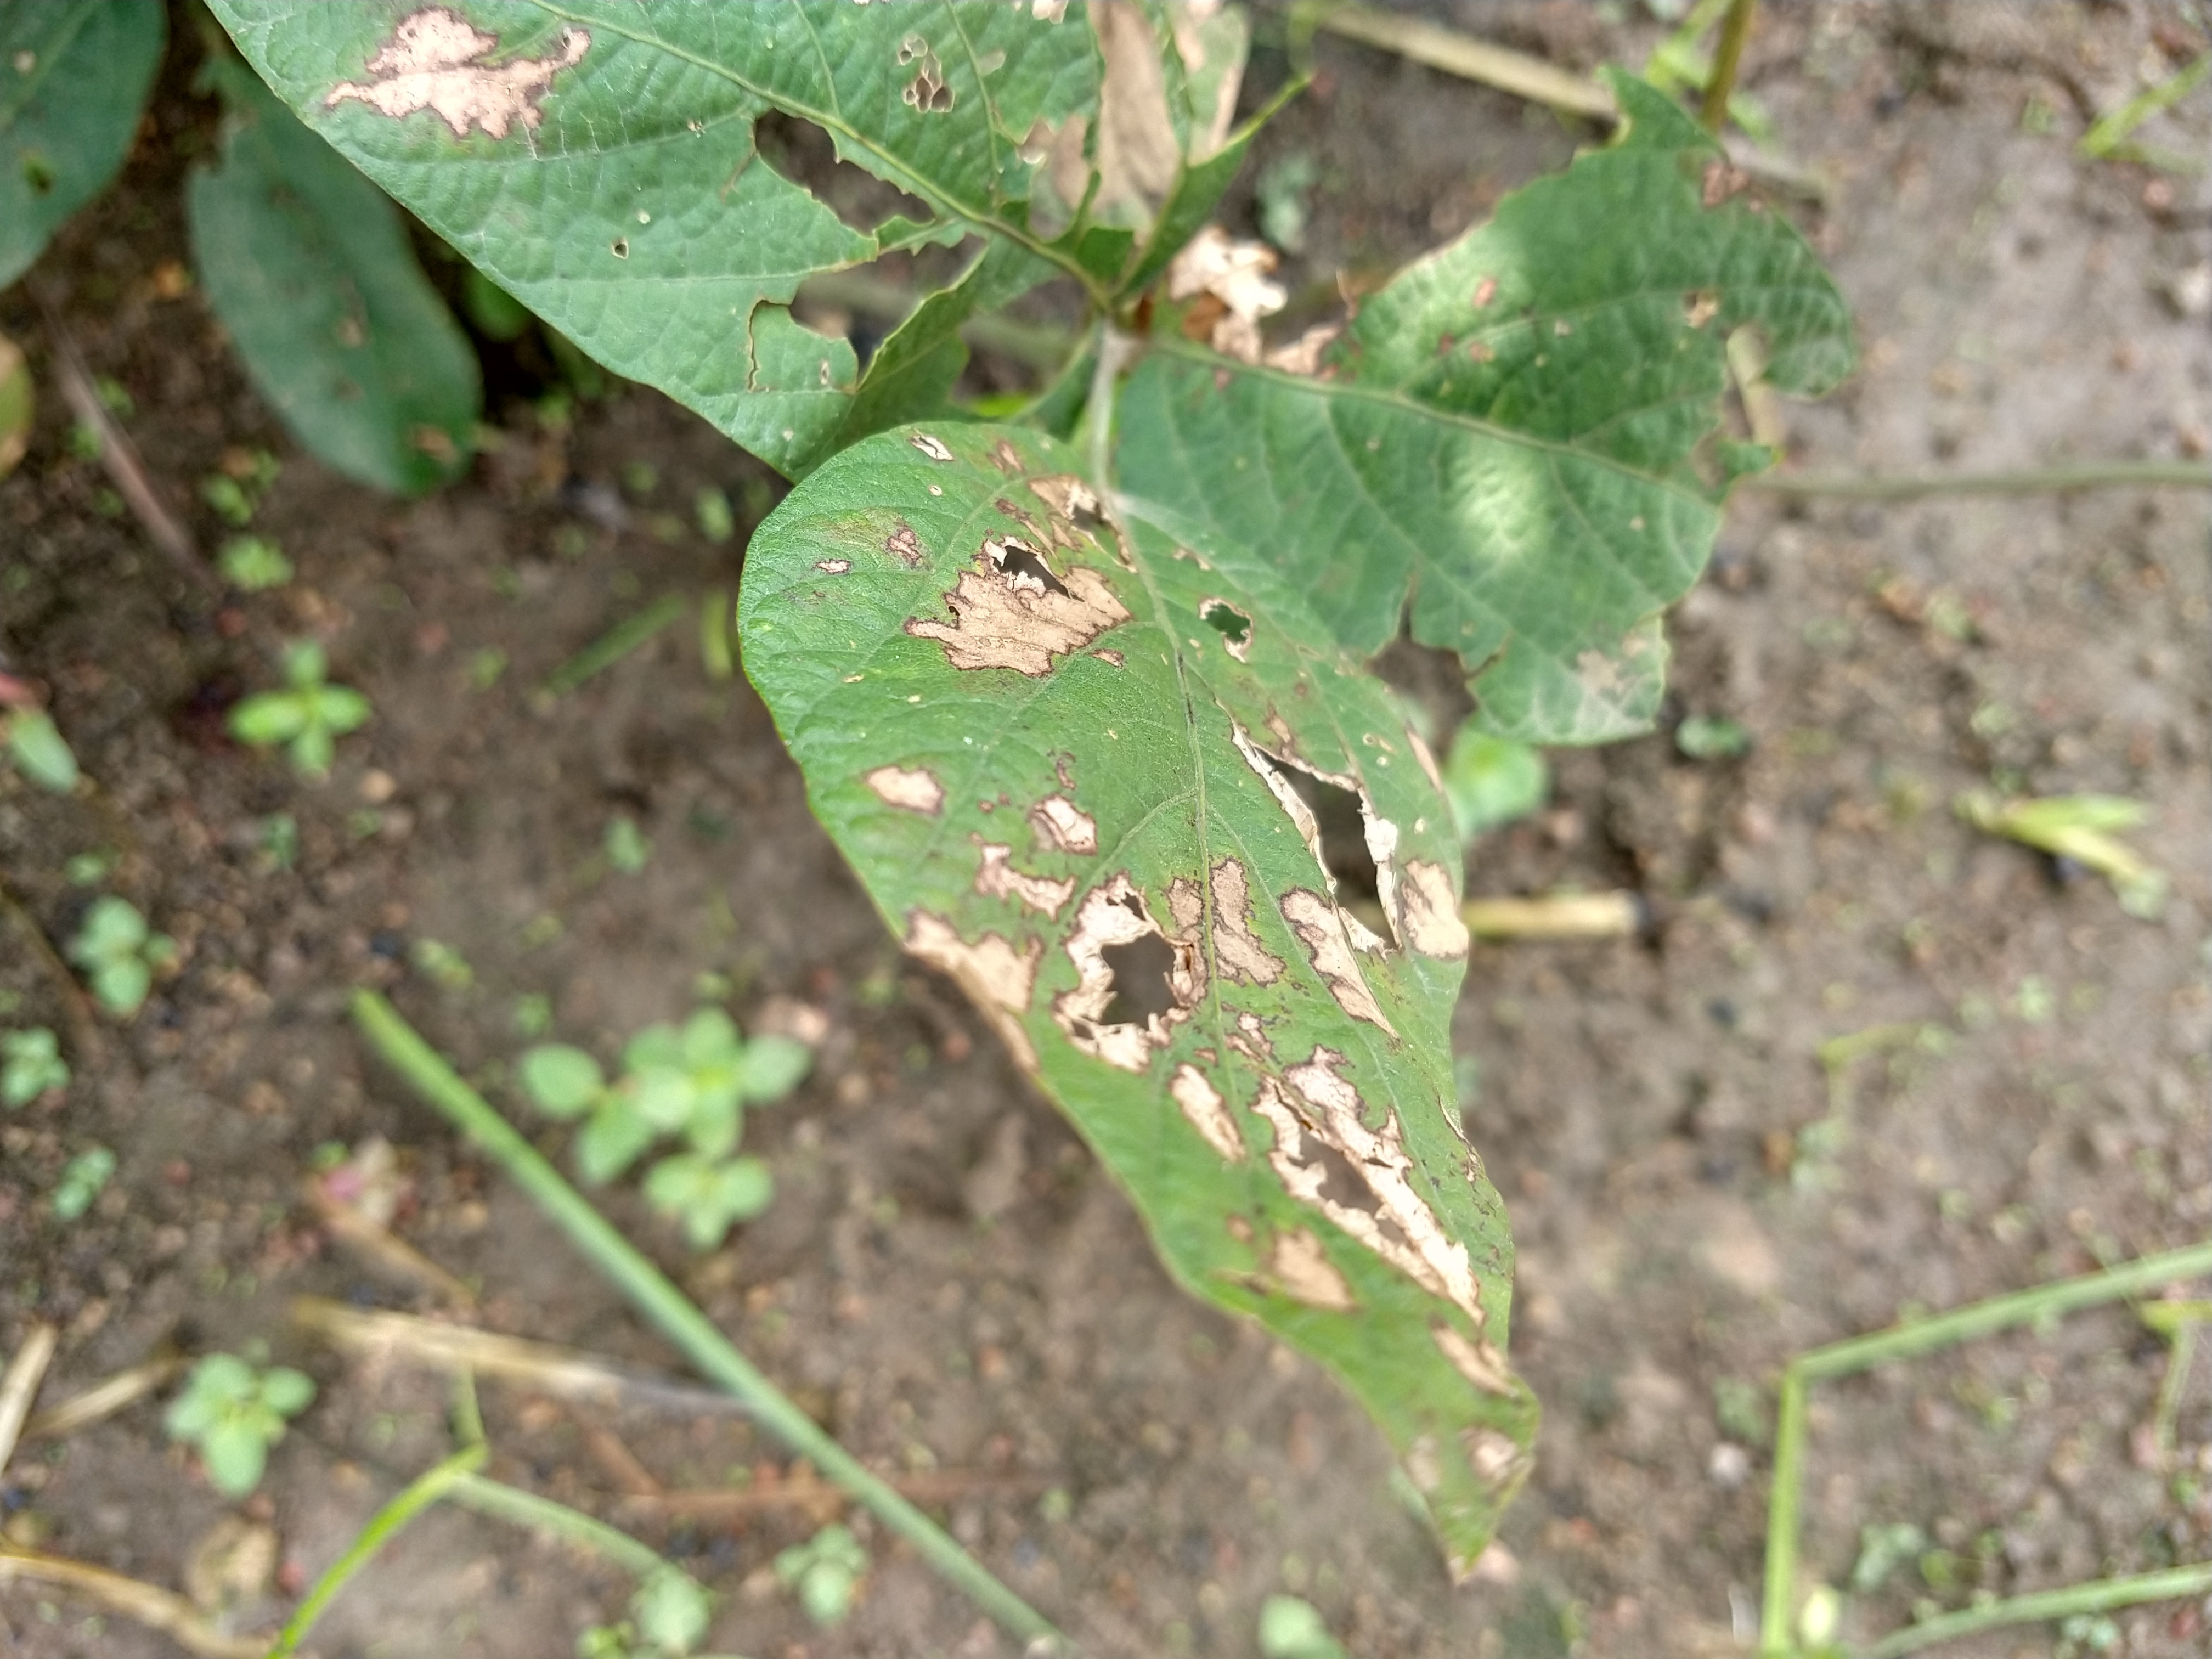
Label: Disease